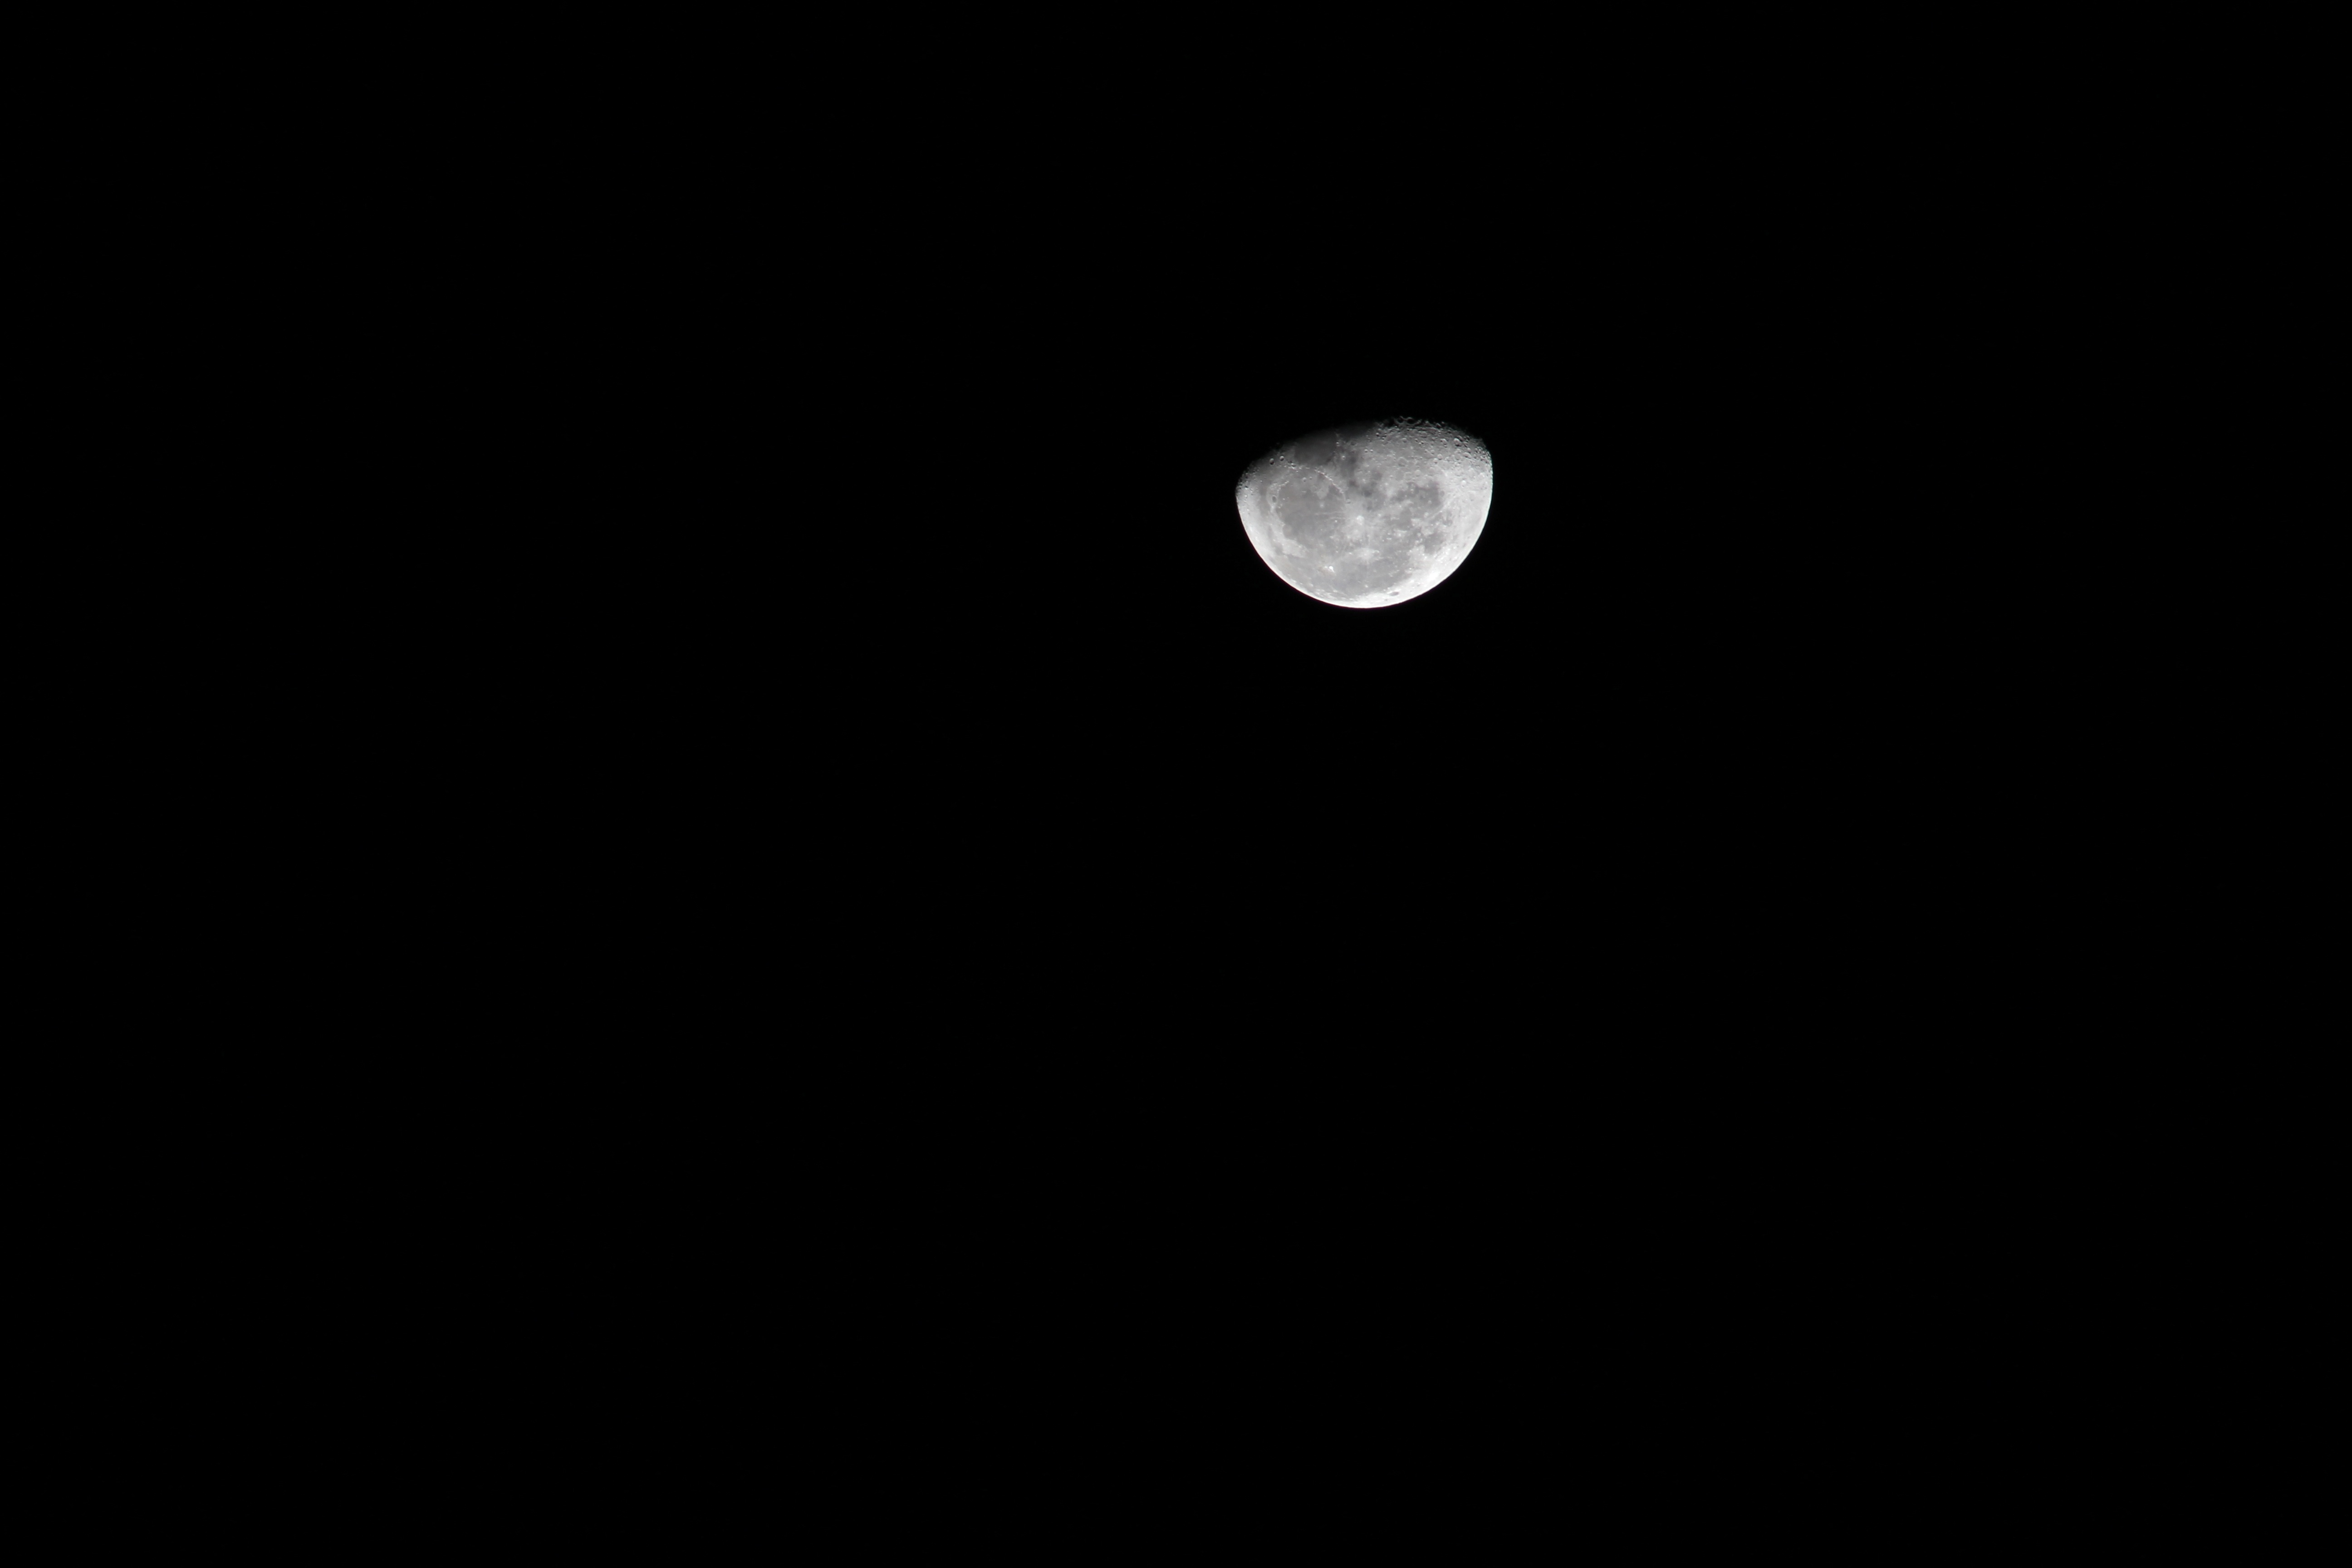
black and white, sky, night, dark, darkness, moon, full moon, moonlight, circle, astronomical object, lunar eclipse, celestial event